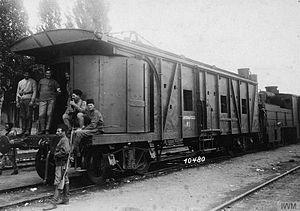
Le chemin de fer transcaucasien est une ligne ferroviaire construite sous l'Empire russe à partir de 1865. Elle reliait Poti, en Géorgie actuelle, à Bakou, en Azerbaïdjan. En 1922, elle devient une partie des chemins de fer soviétiques. Elle est fermée lors de l'éclatement de l'Union soviétique en 1991. Sa réouverture, en projet depuis les années 2010, est réalisée en octobre 2017 sous la forme de la ligne Bakou-Tbilissi-Kars avec la participation de la Turquie.